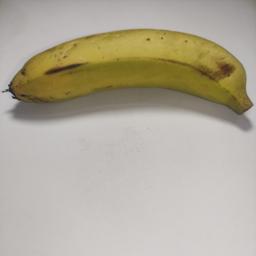
Banana variety: Sagor Kola